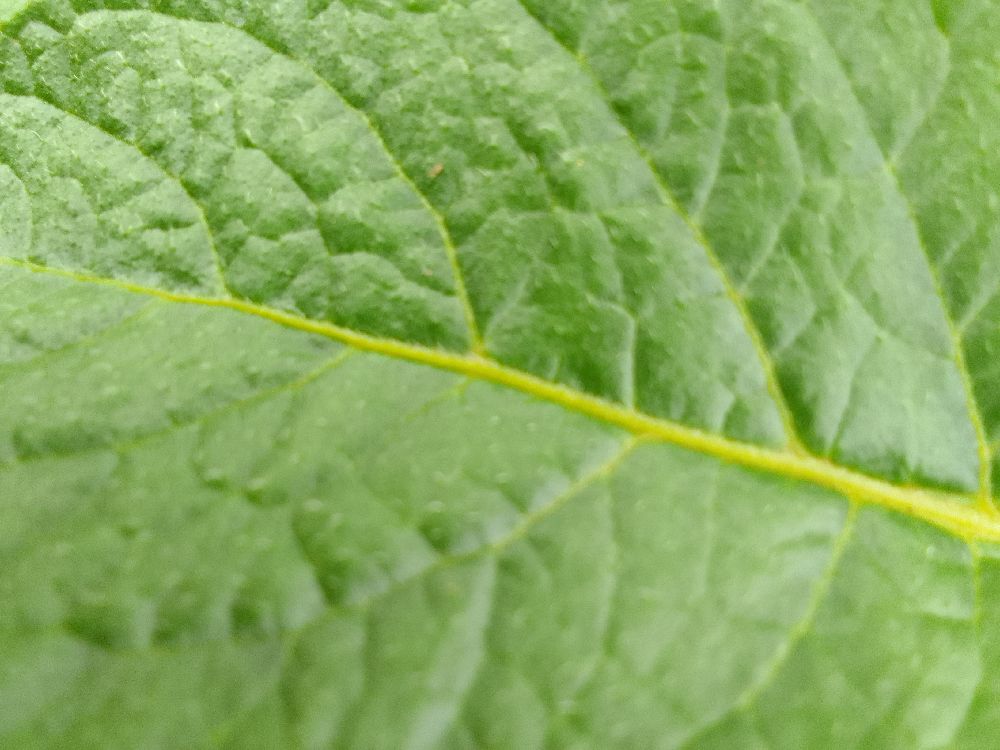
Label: Healthy